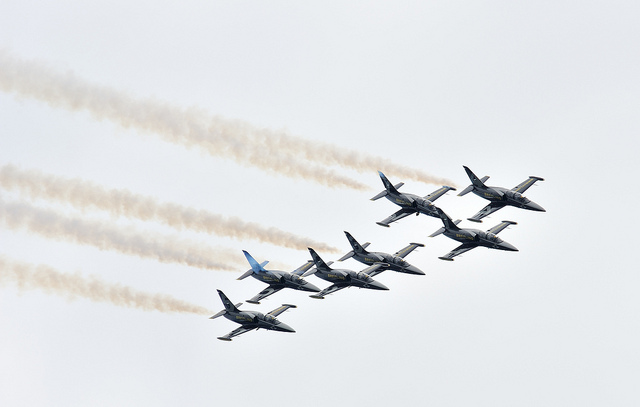
user: Given an image and a question. Answer the question in a short answer. Question: How old do i have to be at least to fly a plane in the eu? Short Answer:
assistant: 21